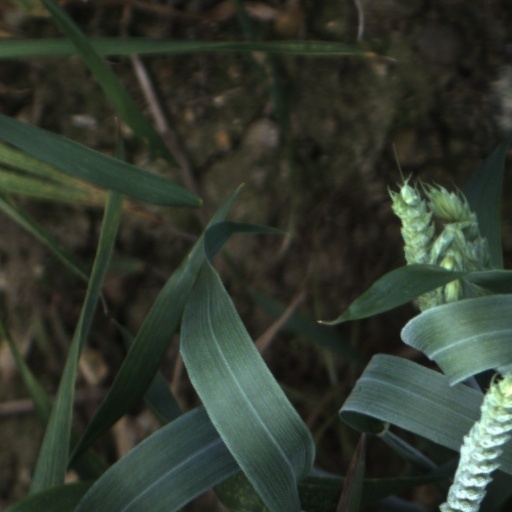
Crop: wheat